Petals of Blood

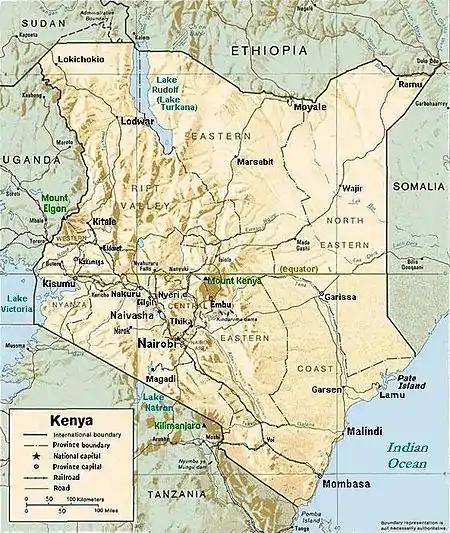

The book begins by describing the four main characters – Munira, Karega, Wanja, and Abdulla – just after the revelation that three prominent Kenyans, two businessmen and one educator, have been killed in a fire. The next chapter moves back in the novel's timeline, focusing on Munira's move to Ilmorog, to begin work as a teacher. He is initially met with suspicion and poor classroom attendance, as the villagers think he will give up on the village soon, in much the same way previous teachers have done. However, Munira stays and, with the friendship of Abdulla, another immigrant to Ilmorog who owns a small shop and bar, carves out life as a teacher.